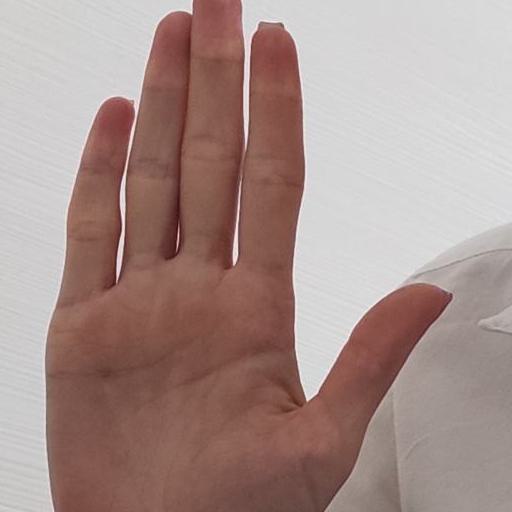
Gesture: stop